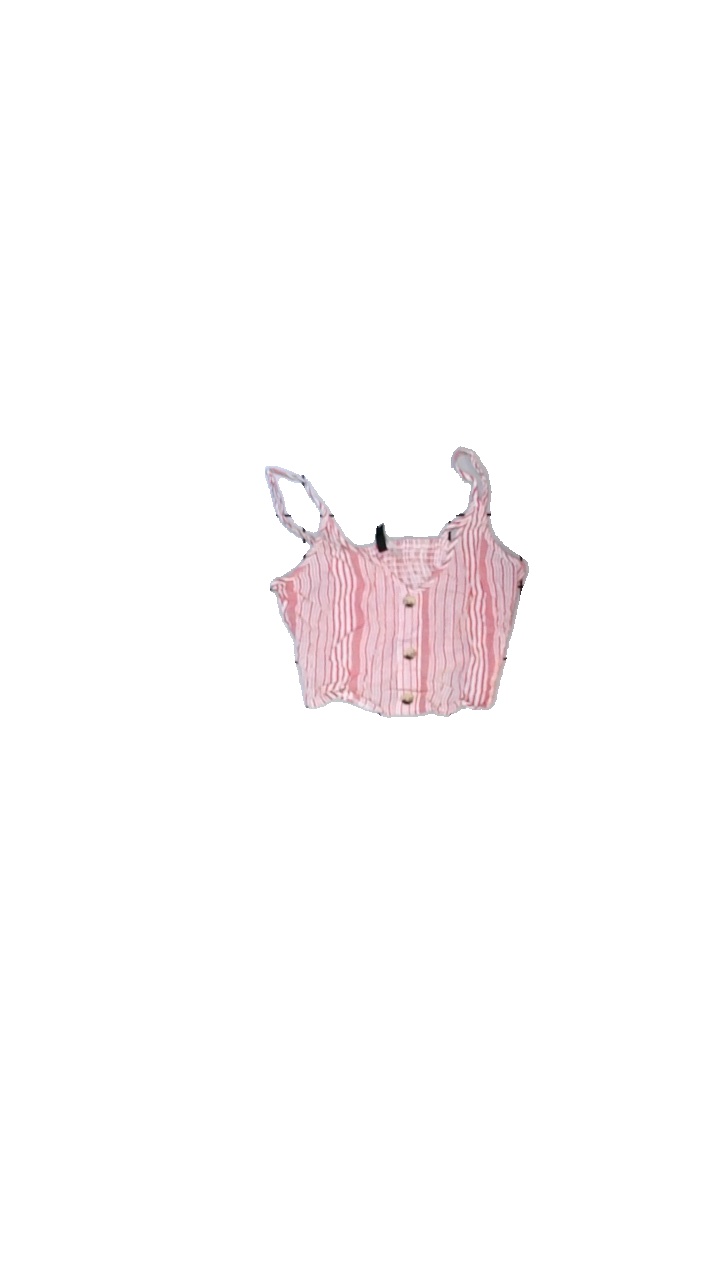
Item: Top (Ladies)
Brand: H&m
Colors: Red, White
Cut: Regular, Cropped
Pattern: Striped
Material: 100% viscose
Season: All
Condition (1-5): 3
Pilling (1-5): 4
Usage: Reuse
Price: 50-100